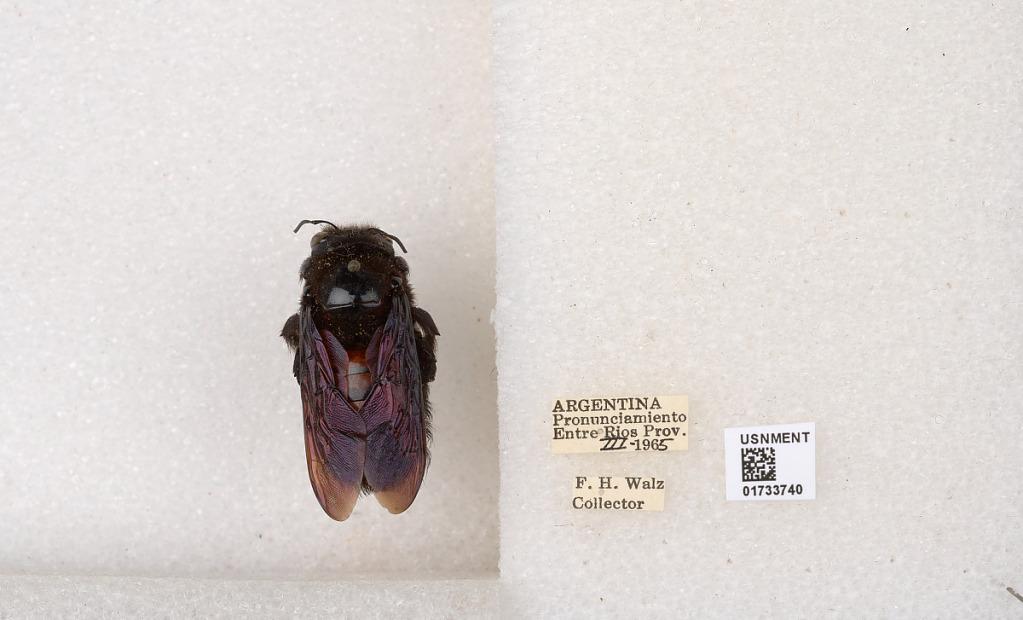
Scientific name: Xylocopa (Neoxylocopa) frontalis (Olivier)
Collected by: F. Walz
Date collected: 1965-3-1
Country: Argentina
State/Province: Entre Rios
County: Departamento de Uruguay
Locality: Pronunciamiento